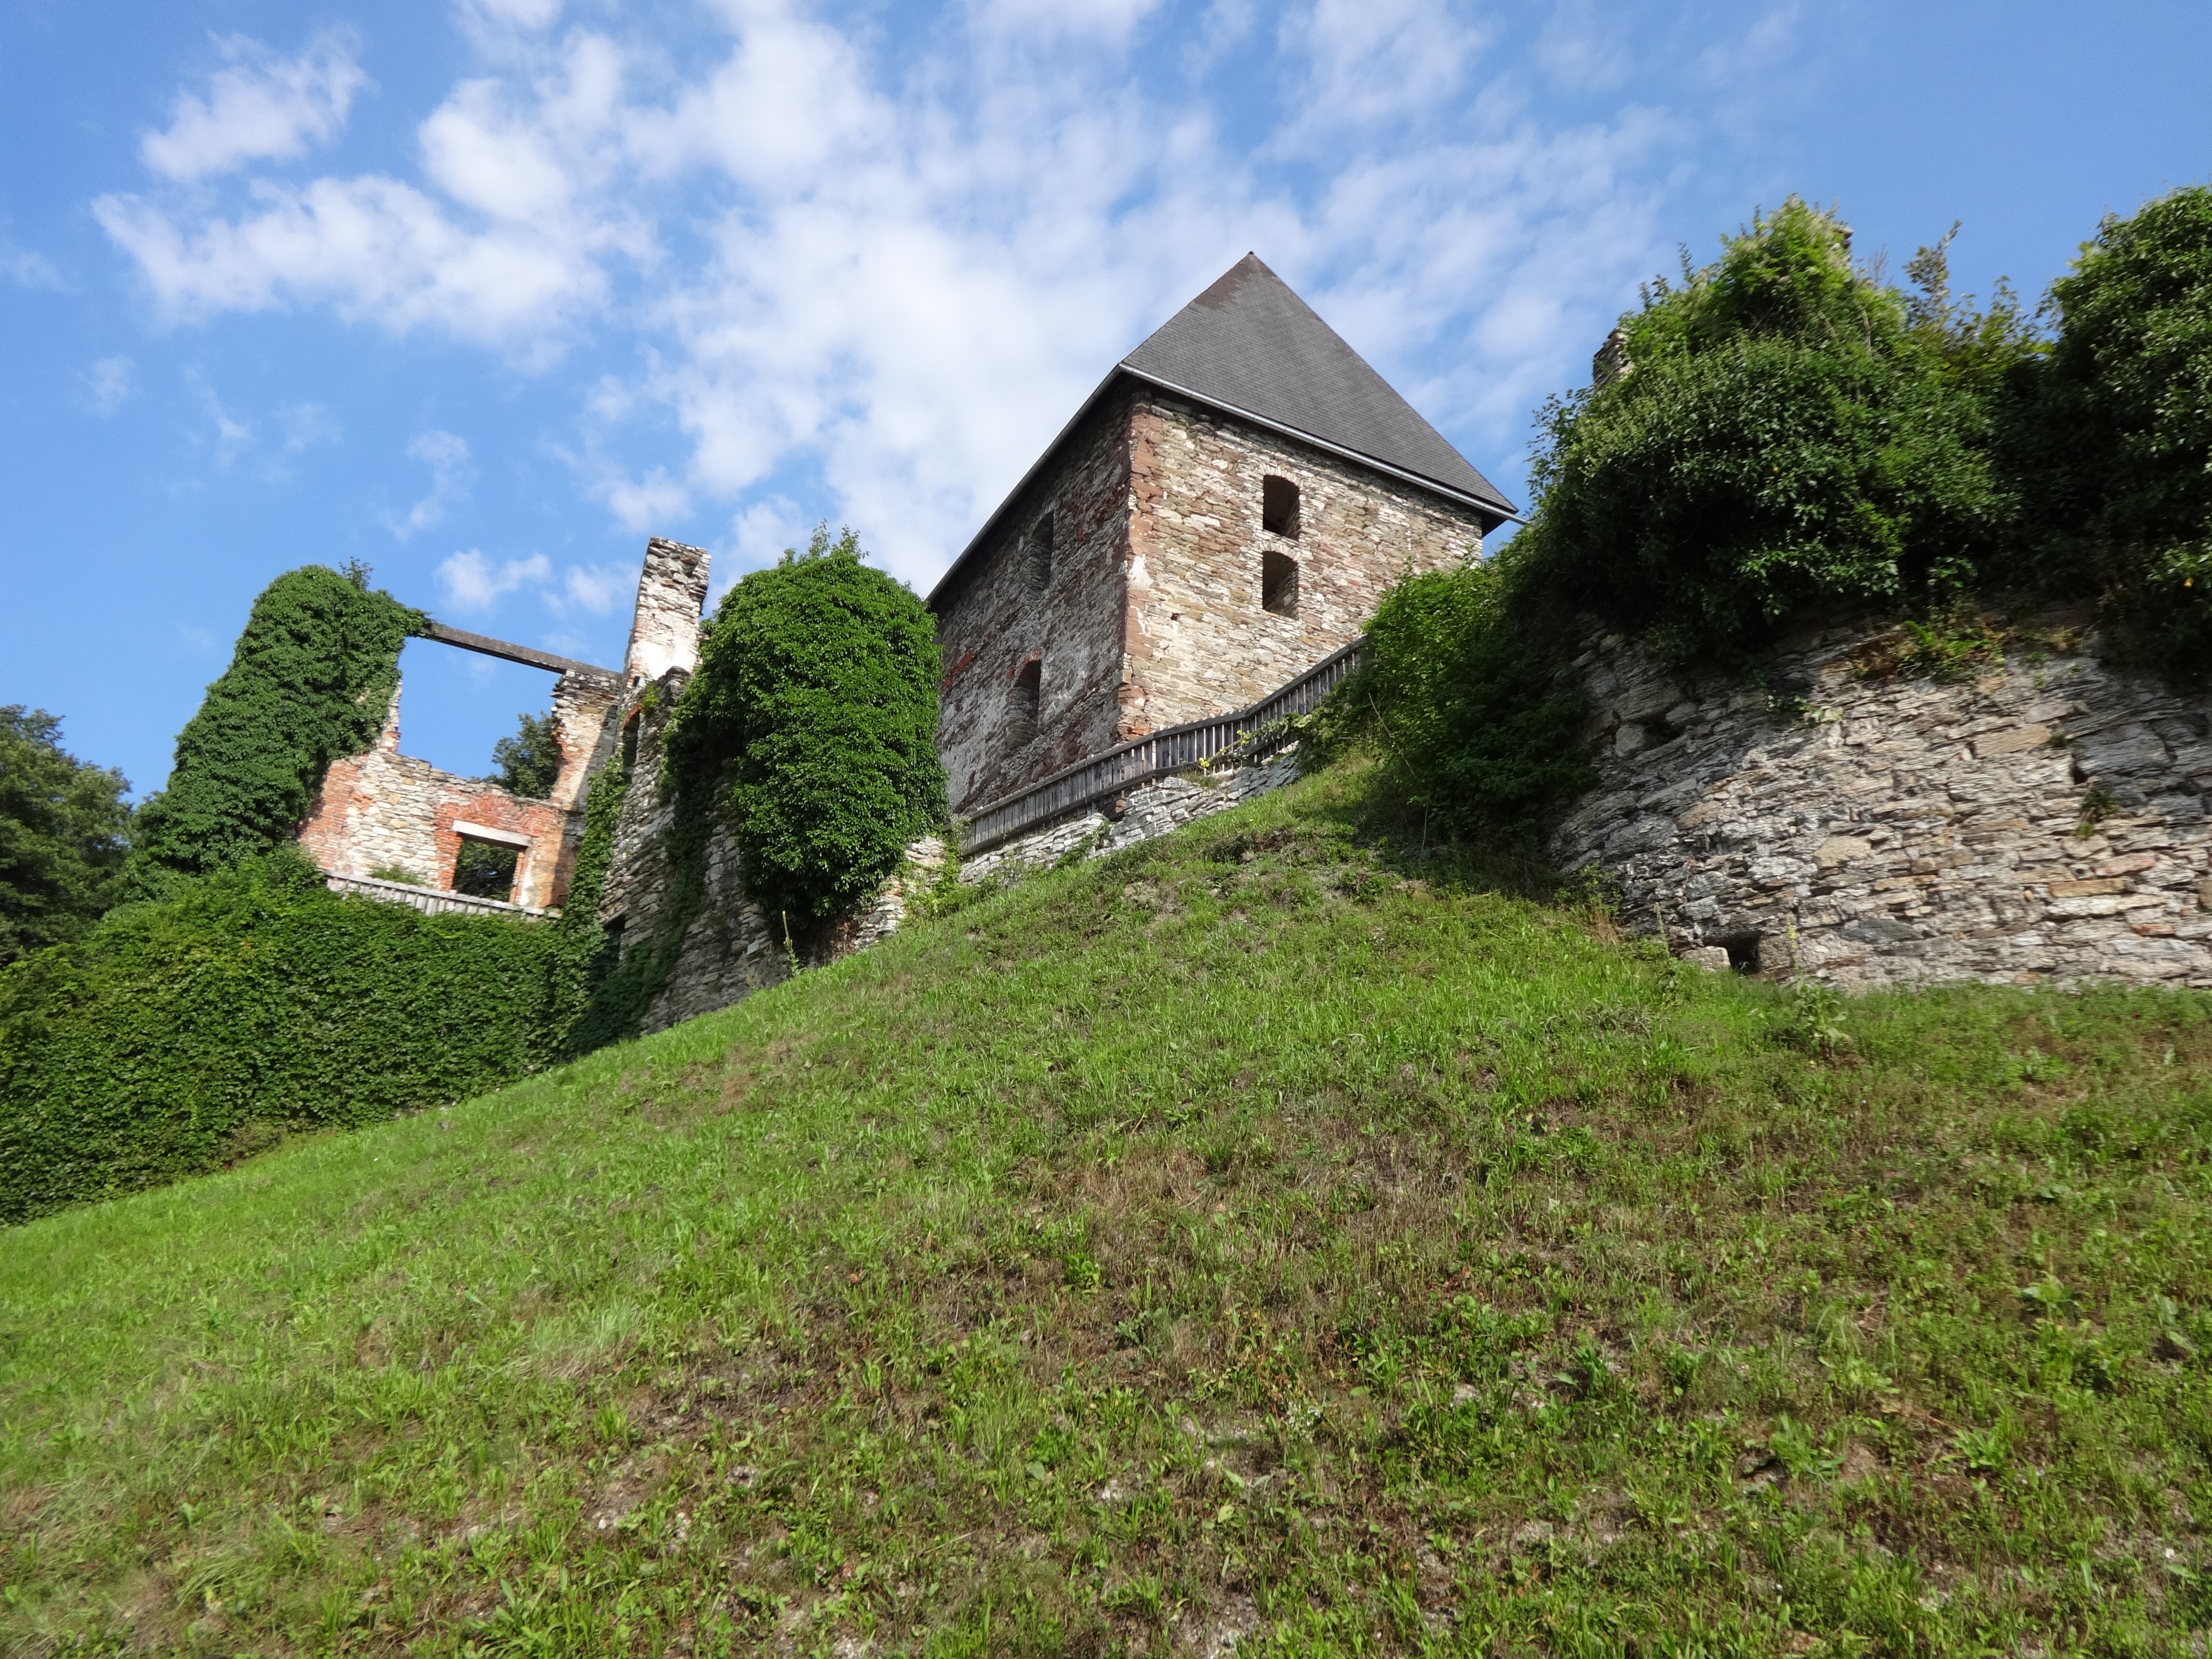
landscape, farm, hill, building, village, cottage, castle, chapel, ruin, highland, austria, ruins, monastery, estate, rural area